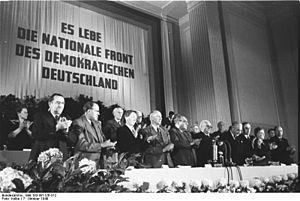
1949 est une année commune commençant un samedi.